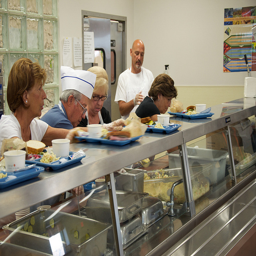
A group of men and women serving food in a kitchen.
Cafeteria workers wait to serve patrons with trays of food ready.
Ladies serving up blue trays of cafeteria food.
A group of cafeteria workers standing at the serving line.
A group of people preparing food behind a counter.